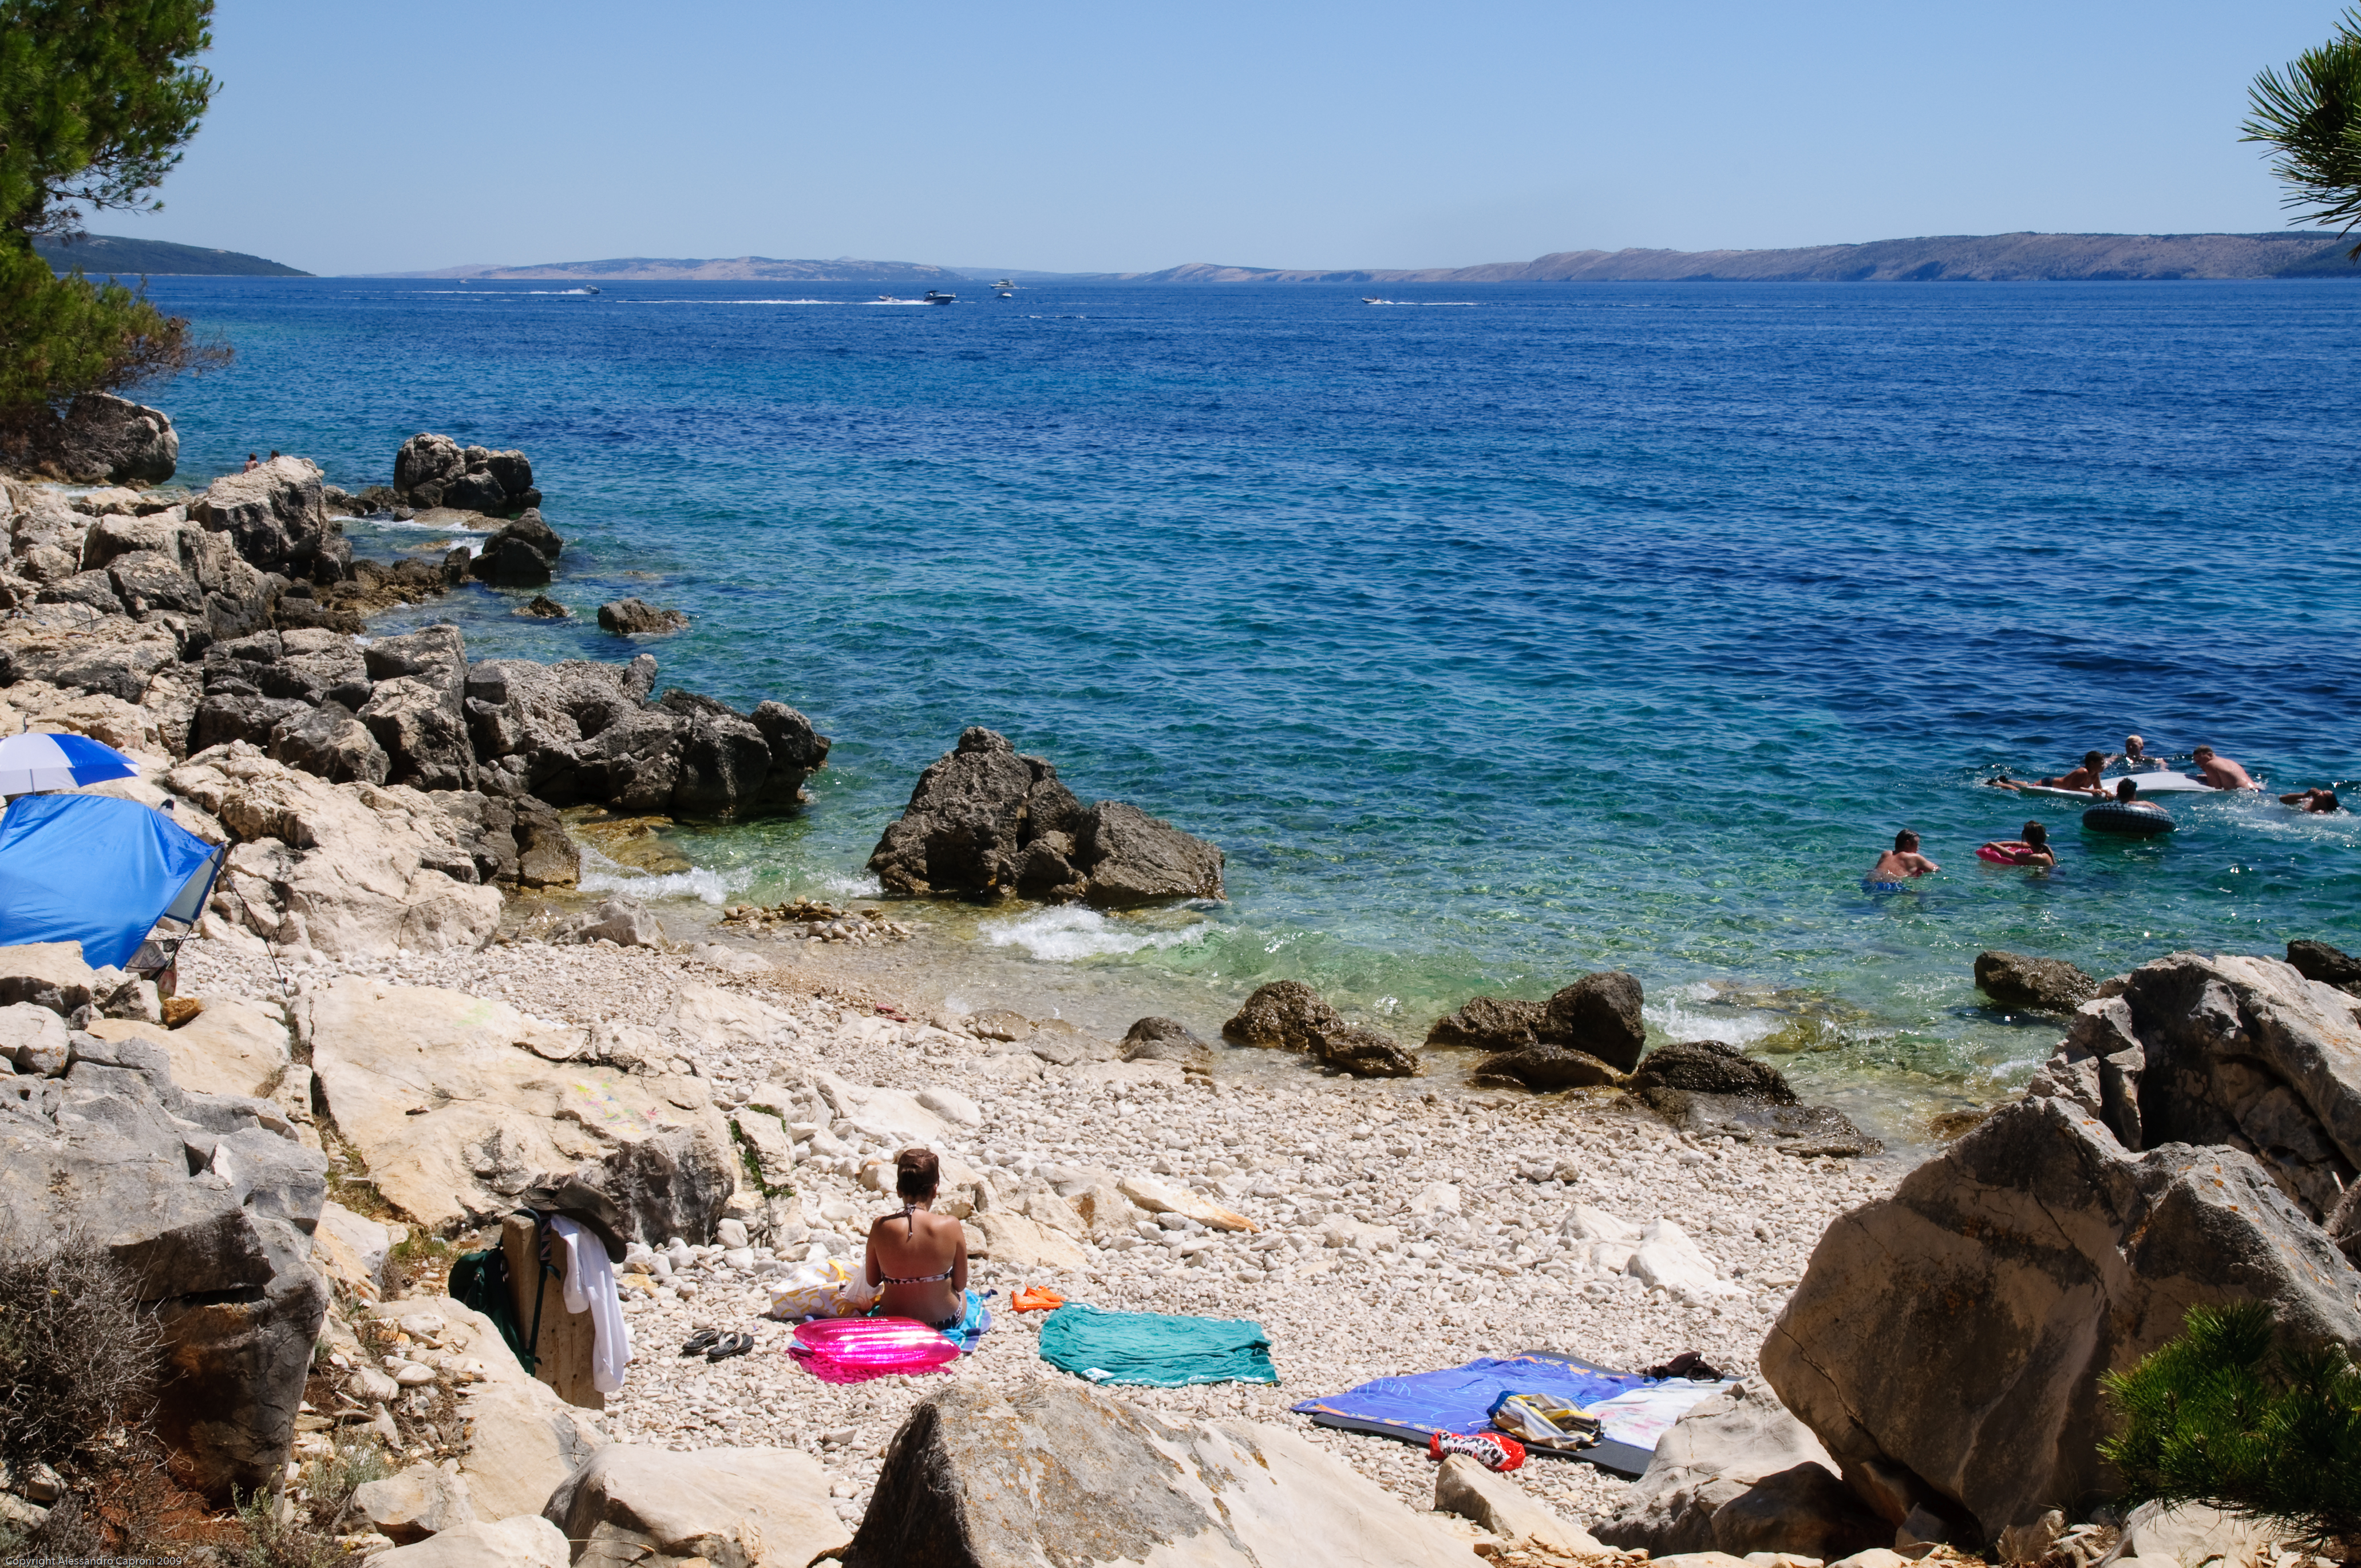
beach, sea, coast, rock, ocean, shore, vacation, cliff, cove, bay, nikon, tourism, terrain, body of water, croatia, cape, hvratska, rab, d300